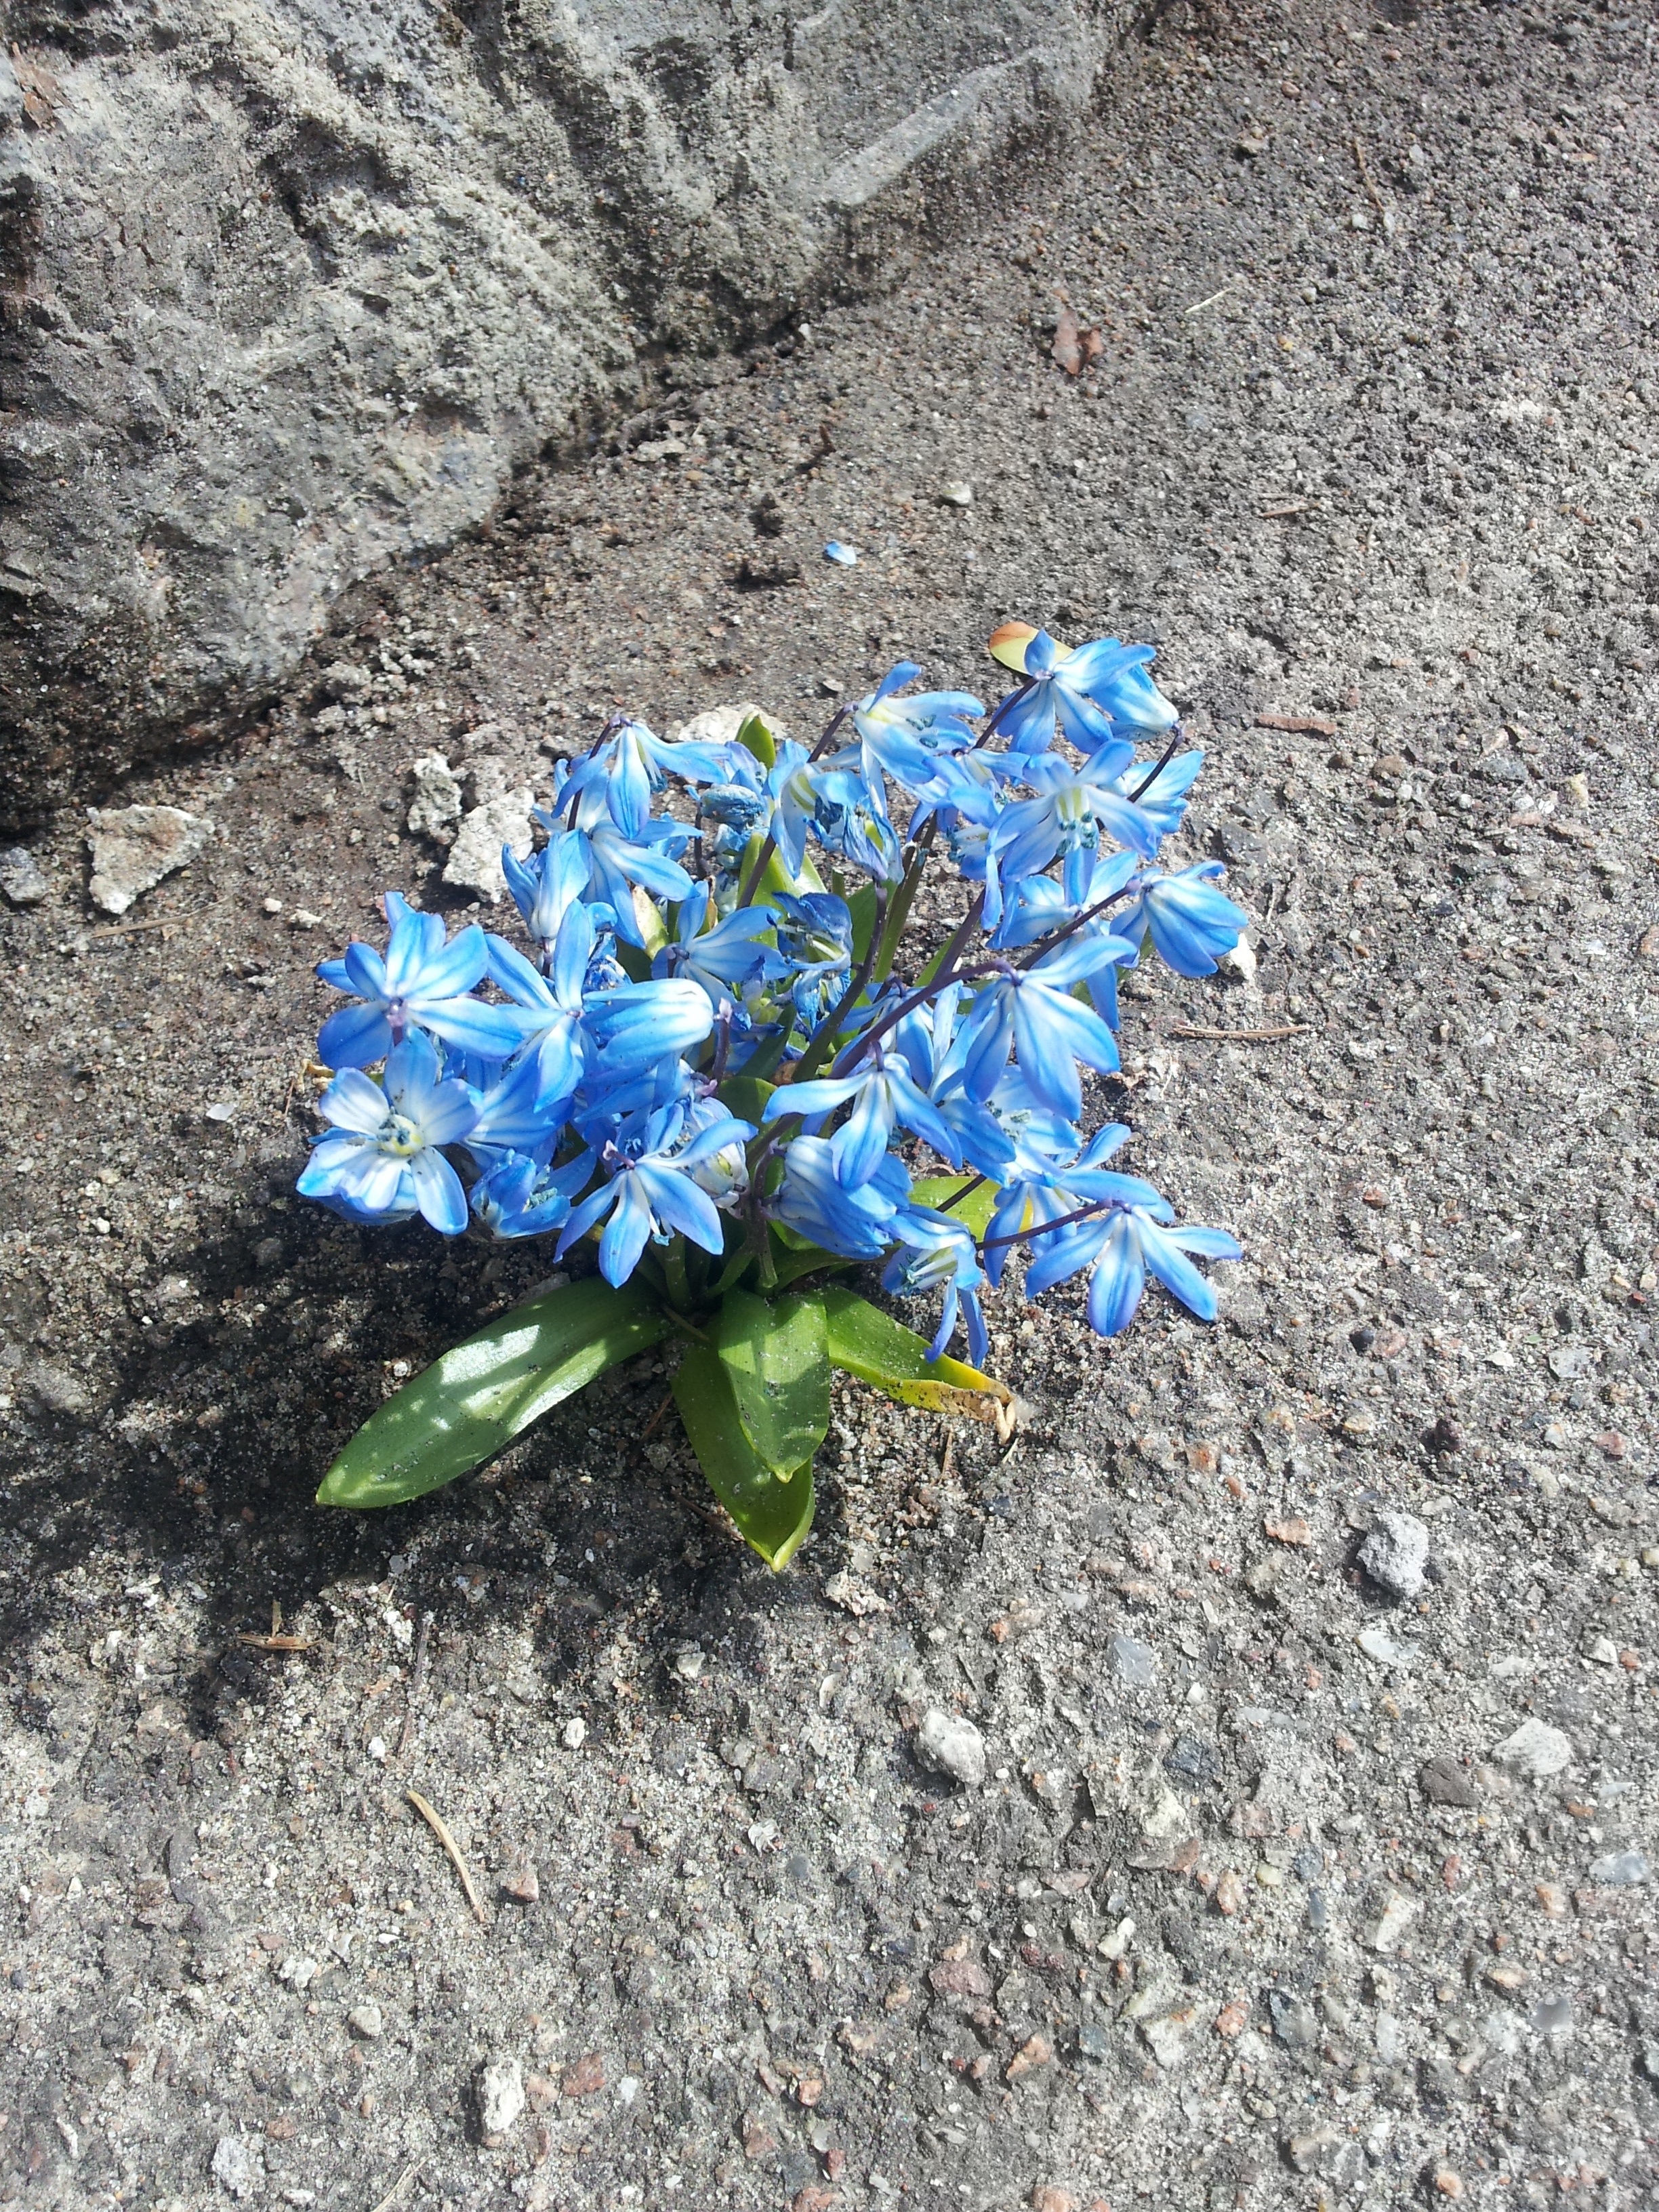
plant, sunlight, leaf, flower, petal, stone, asphalt, spring, blue, flora, wildflower, flowers, sprung, survival, flowering plant, land plant